Qing dynasty in Inner Asia

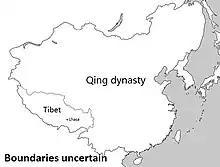
Tibet within the Qing dynasty in 1820

Güshi Khan, founder of the Khoshut Khanate overthrew the prince of Tsang and made the 5th Dalai Lama the highest spiritual and political authority in Tibet, establishing the regime known as Ganden Phodrang in 1642. The Dzungar Khanate under Tsewang Rabtan invaded Tibet in 1717, deposed the pretender to the position of Dalai Lama of Lha-bzang Khan, the last ruler of the Khoshut Khanate, and killed Lha-bzang Khan and his entire family. In response, an expedition sent by the Kangxi Emperor of the Qing dynasty, together with Tibetan forces under Polhané Sönam Topgyé of Tsang and Kangchennas (also spelled Gangchenney), the governor of Western Tibet, expelled the Dzungars from Tibet in 1720 as patrons of the Khoshut and liberators of Tibet from the Dzungars. This began the Qing administrative rule of Tibet, which lasted until the fall of the Qing dynasty in 1912, although the region retained a degree of political autonomy under the Dalai Lamas. The Qing emperors appointed imperial residents known as the Ambans to Tibet, who commanded over 2,000 troops stationed in Lhasa and reported to the Lifan Yuan.